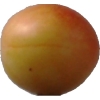
Label: cherry_wax